Brain Exercise with Dr. Kawashima

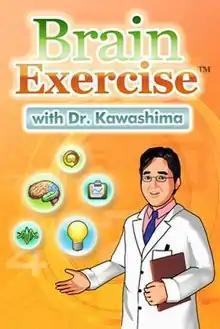

is a brain training game developed by Namco Bandai and tested by Dr. Kawashima, known for his Nintendo DS games "" and "".